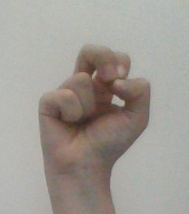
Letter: gaaf